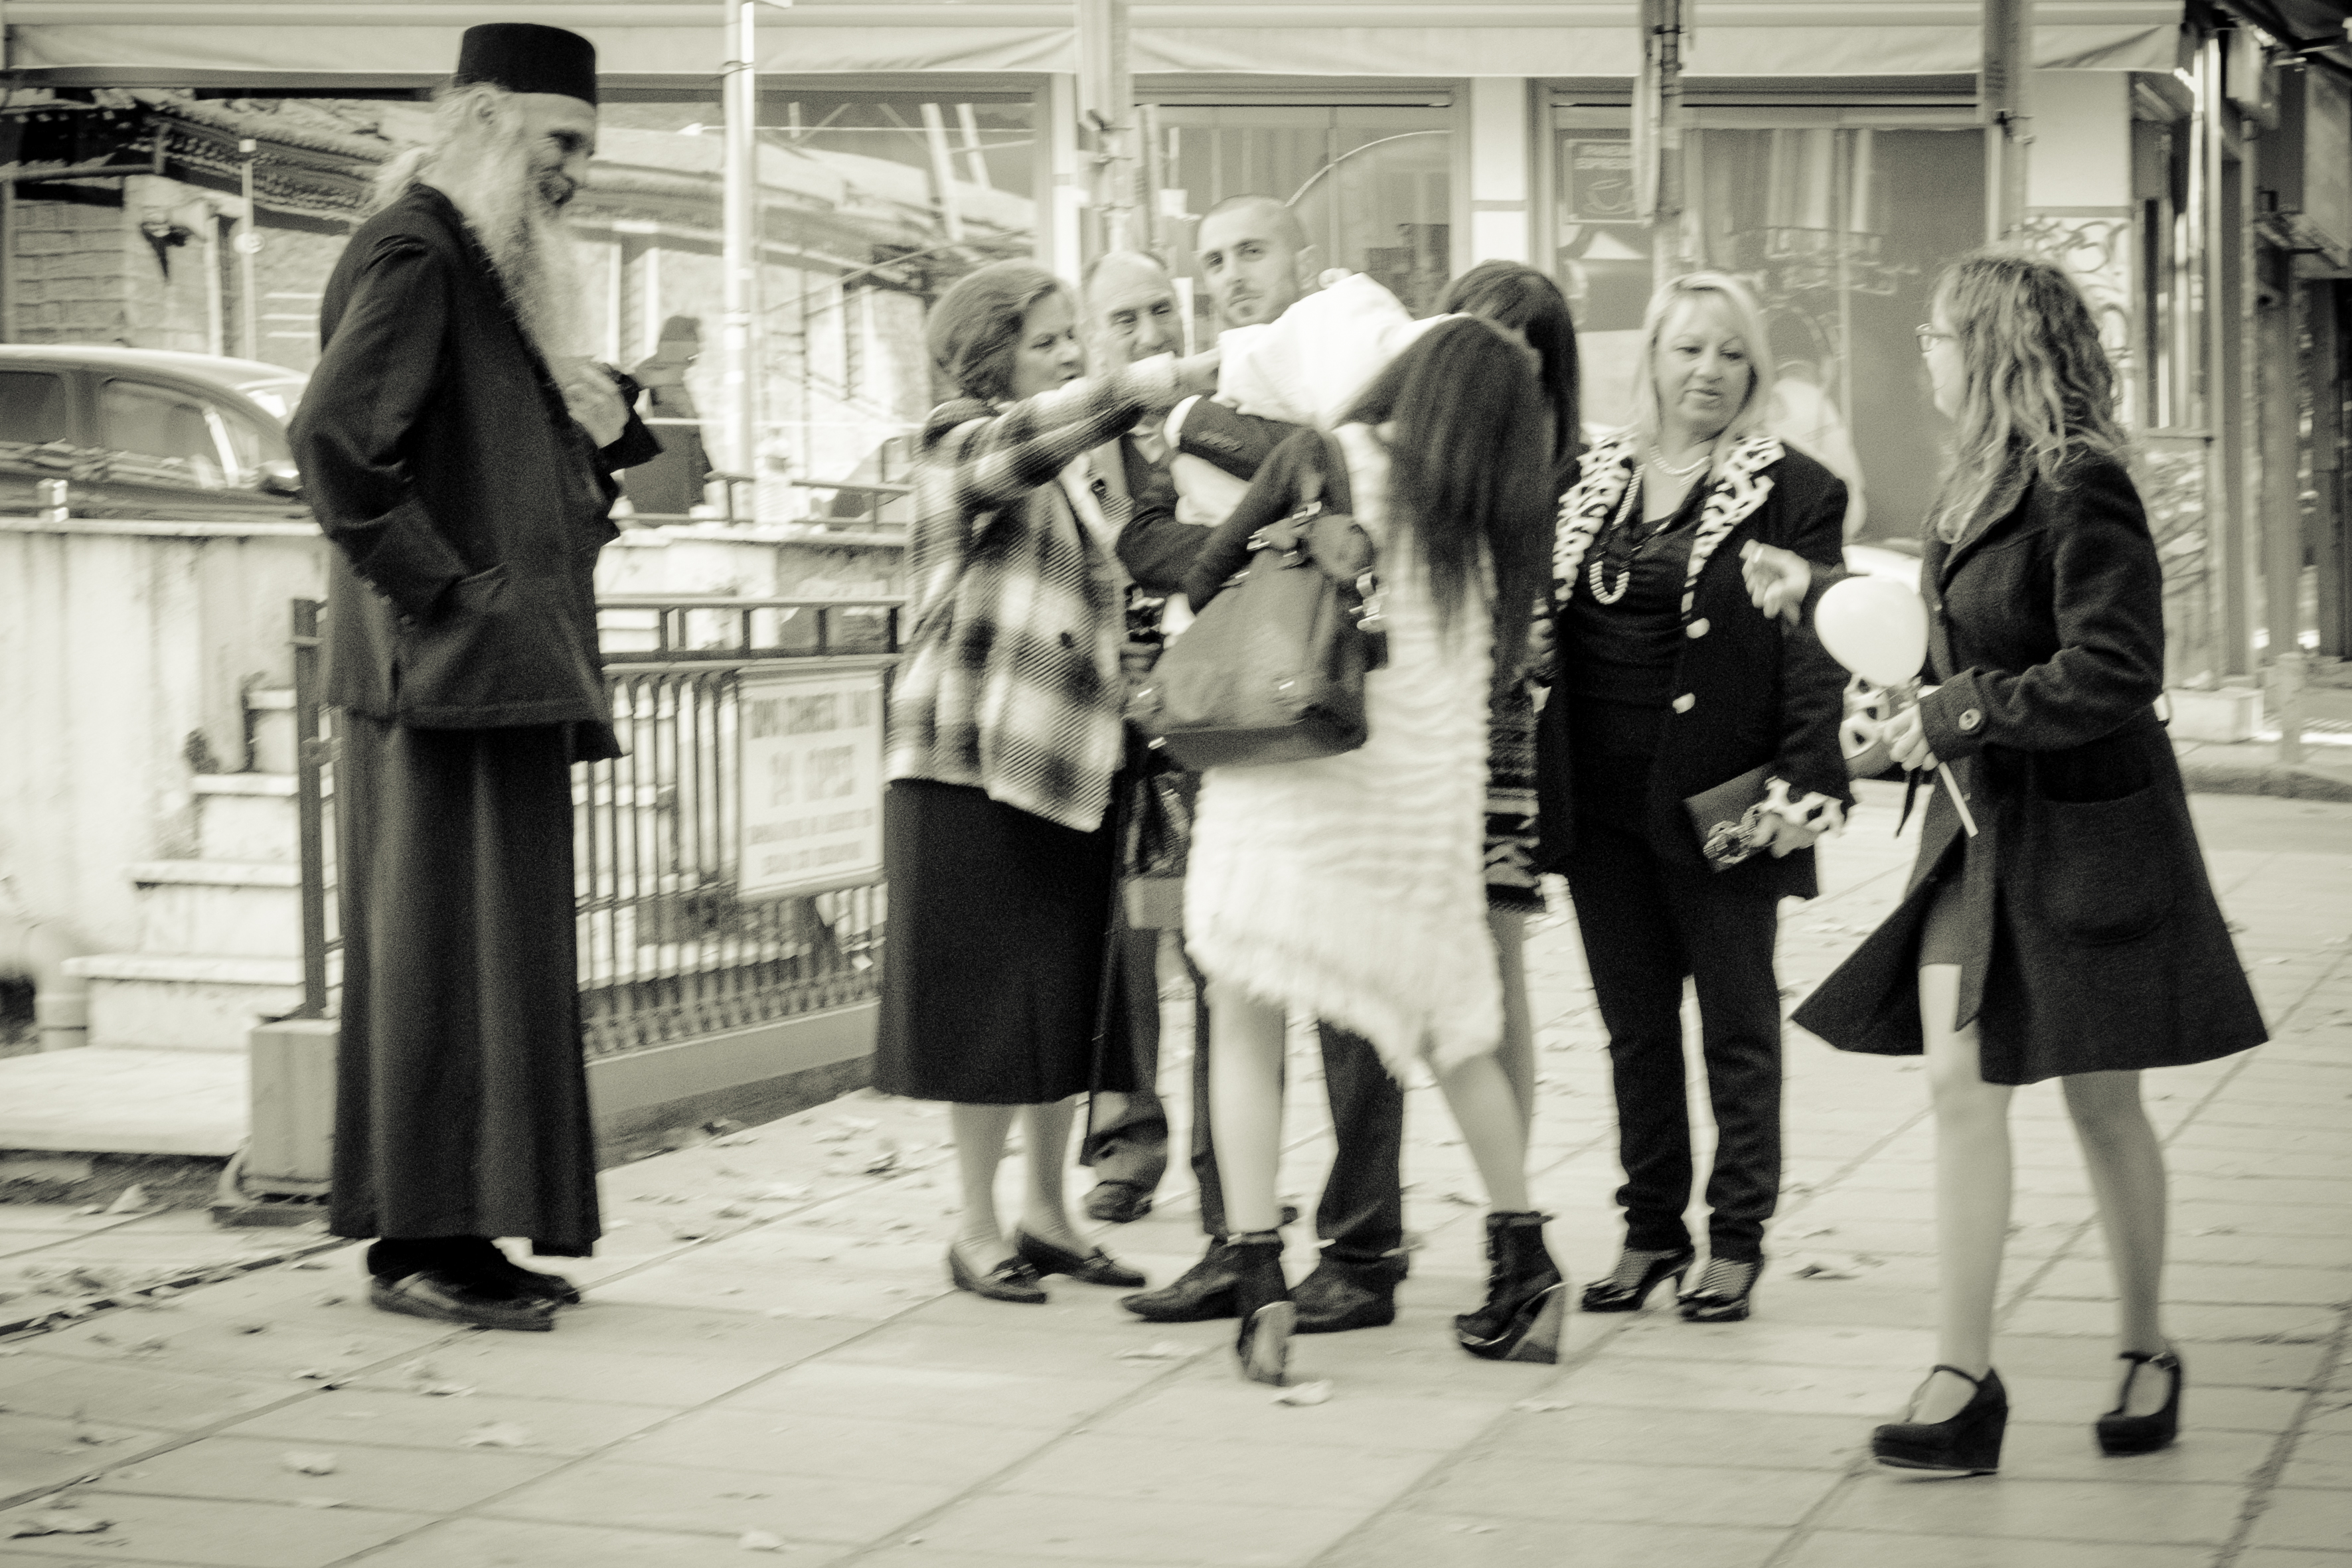
black and white, people, road, white, street, photography, urban, travel, fujifilm, fashion, monochrome, bw, blackandwhite, blackwhite, cool image, infrastructure, ngc, photograph, greece, fuji, fujixt1, fujix, noireblanc, macedonia, thessaloniki, timeless, macedonian, makedonia, macedoniagreece, monochrome photography